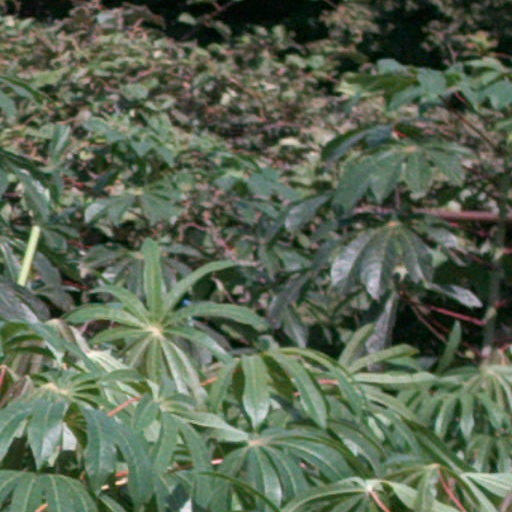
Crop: cassava